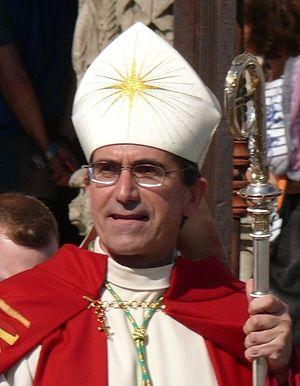
Monseigneur Michel Pansard, évêque de Chartres, devant la cathédrale Notre-Dame (Chartres, Eure-et-Loir, Centre, France).
Michel Pansard, né le 16 juillet 1955 à Rennes, est un évêque catholique français, évêque d'Evry-Corbeil-Essonnes depuis le 1ᵉʳ août 2017 après avoir passé douze ans à la tête du diocèse de Chartres.